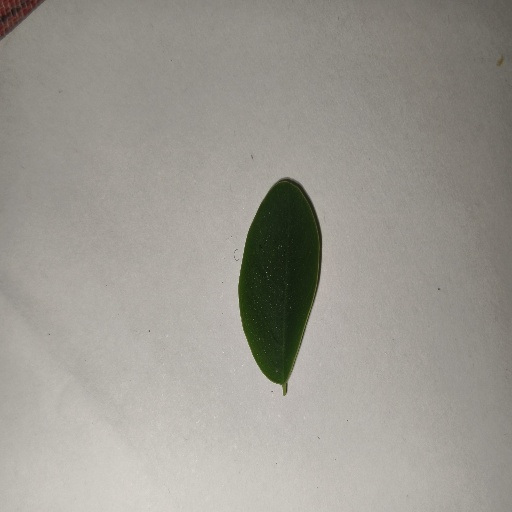
Species: Sojina
Leaf condition: Healthy Leaf